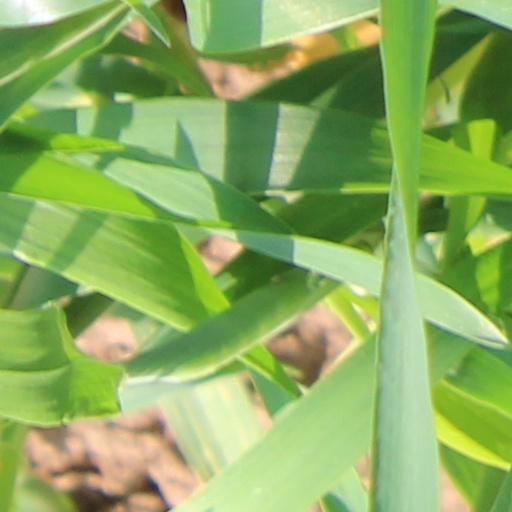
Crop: wheat